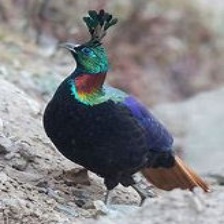
Species: HIMALAYAN MONAL
Scientific name: LOPHOPHORUS IMPEJANUS